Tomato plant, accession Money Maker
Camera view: tilt-top (135 deg); turntable rotation: 270 degrees
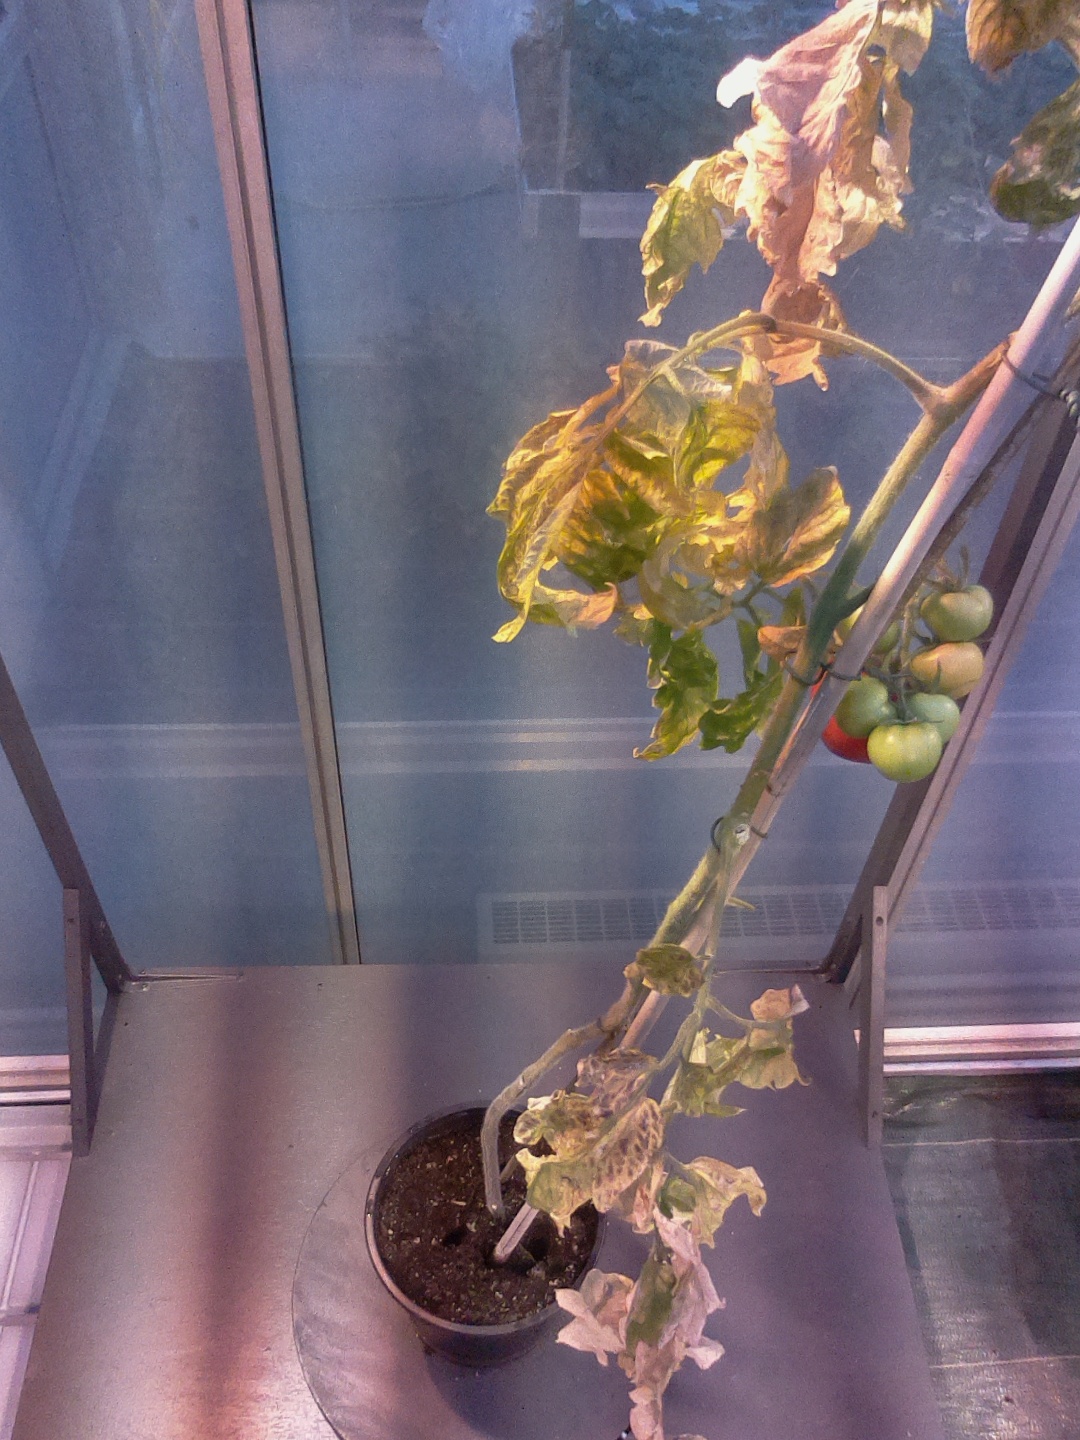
BBCH growth stage 81: 10%-20% of fruits show typical fully ripe color